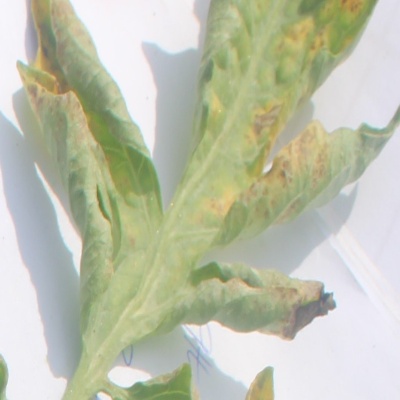
Crop: Tomato
Condition: leaf curl